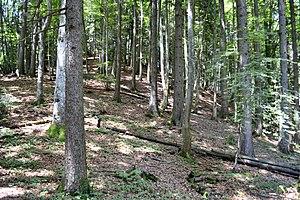
forêt suisse, tapis de feuilles mortes
L'alpenflage est un camouflage multispectres utilisé par l'Armée suisse pour ses tenues de combat. Ce schéma de camouflage a été remplacé dans les années 1990 par le camouflage TAZ 90.